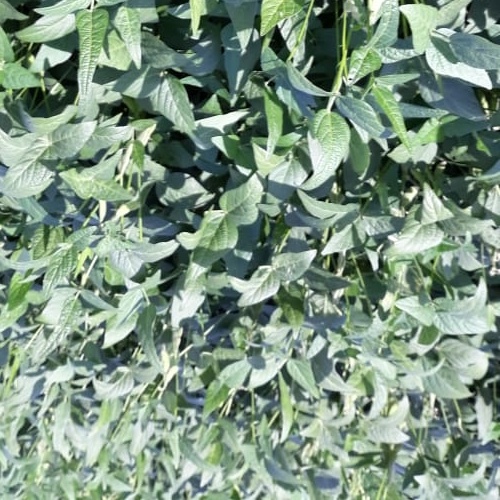
Label: Healthy